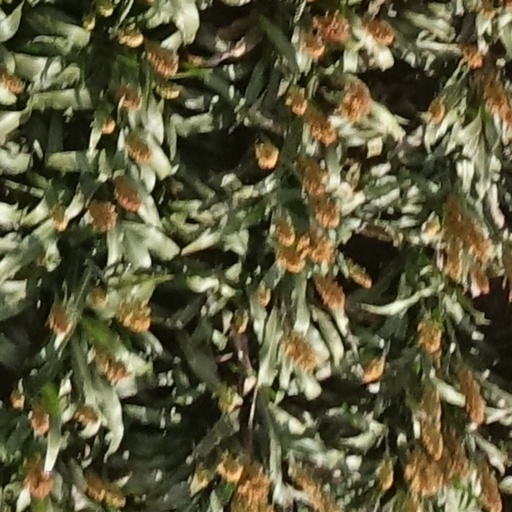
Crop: sorghum